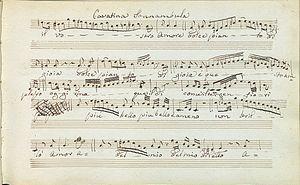
Partition autographe de la cavatine de la ""La Somnambule"" de Rossini (Bibliothèque du Conservatoire royal de Bruxelles, B-Bc, FEM 881)"
Le fonds Edmond Michotte est une donation faite en trois phases, entre 1897 et 1913, au Conservatoire royal de Bruxelles par le compositeur et musicographe belge homonyme, d'une partie importante de la bibliothèque privée de Rossini, avec lequel il s'était lié d'amitié.